Antlers Hotel (Colorado Springs, Colorado)

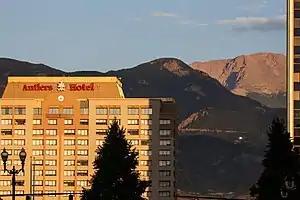
The Antlers in 2016

The Antlers is a Wyndham Hotel located in Colorado Springs, Colorado. It opened in 1967 and is the third hotel of that name on the same site.